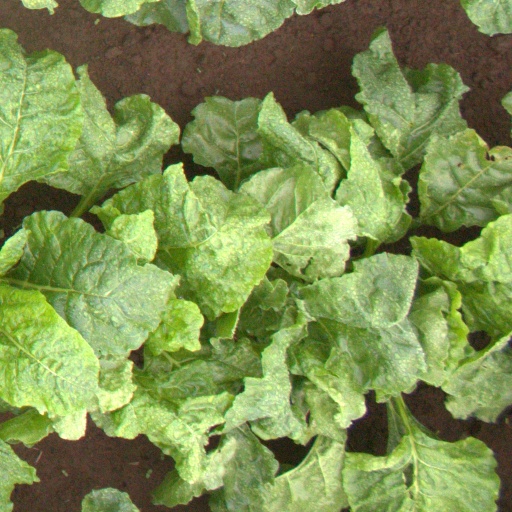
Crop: sugar beet